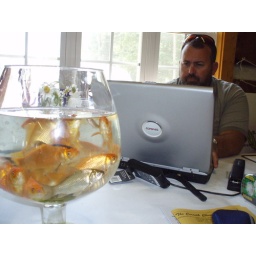
Our fearless camp director works on his laptop as goldfish swim in the bowl in the foreground